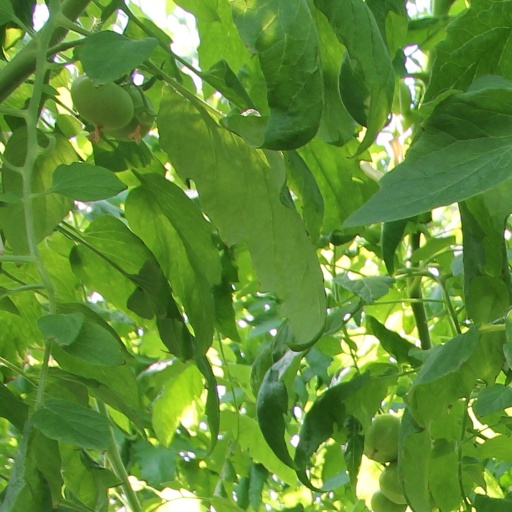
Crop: tomato